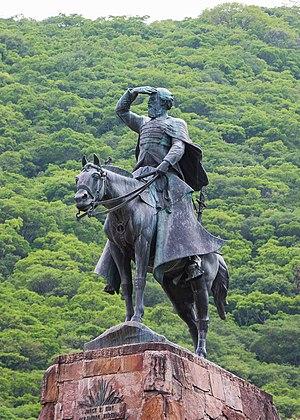
Statue de Martín Miguel de Güemes, Salta, Argentine